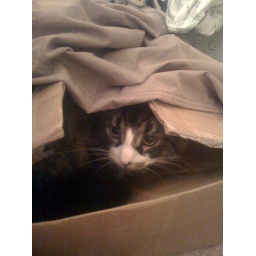
cat in a box